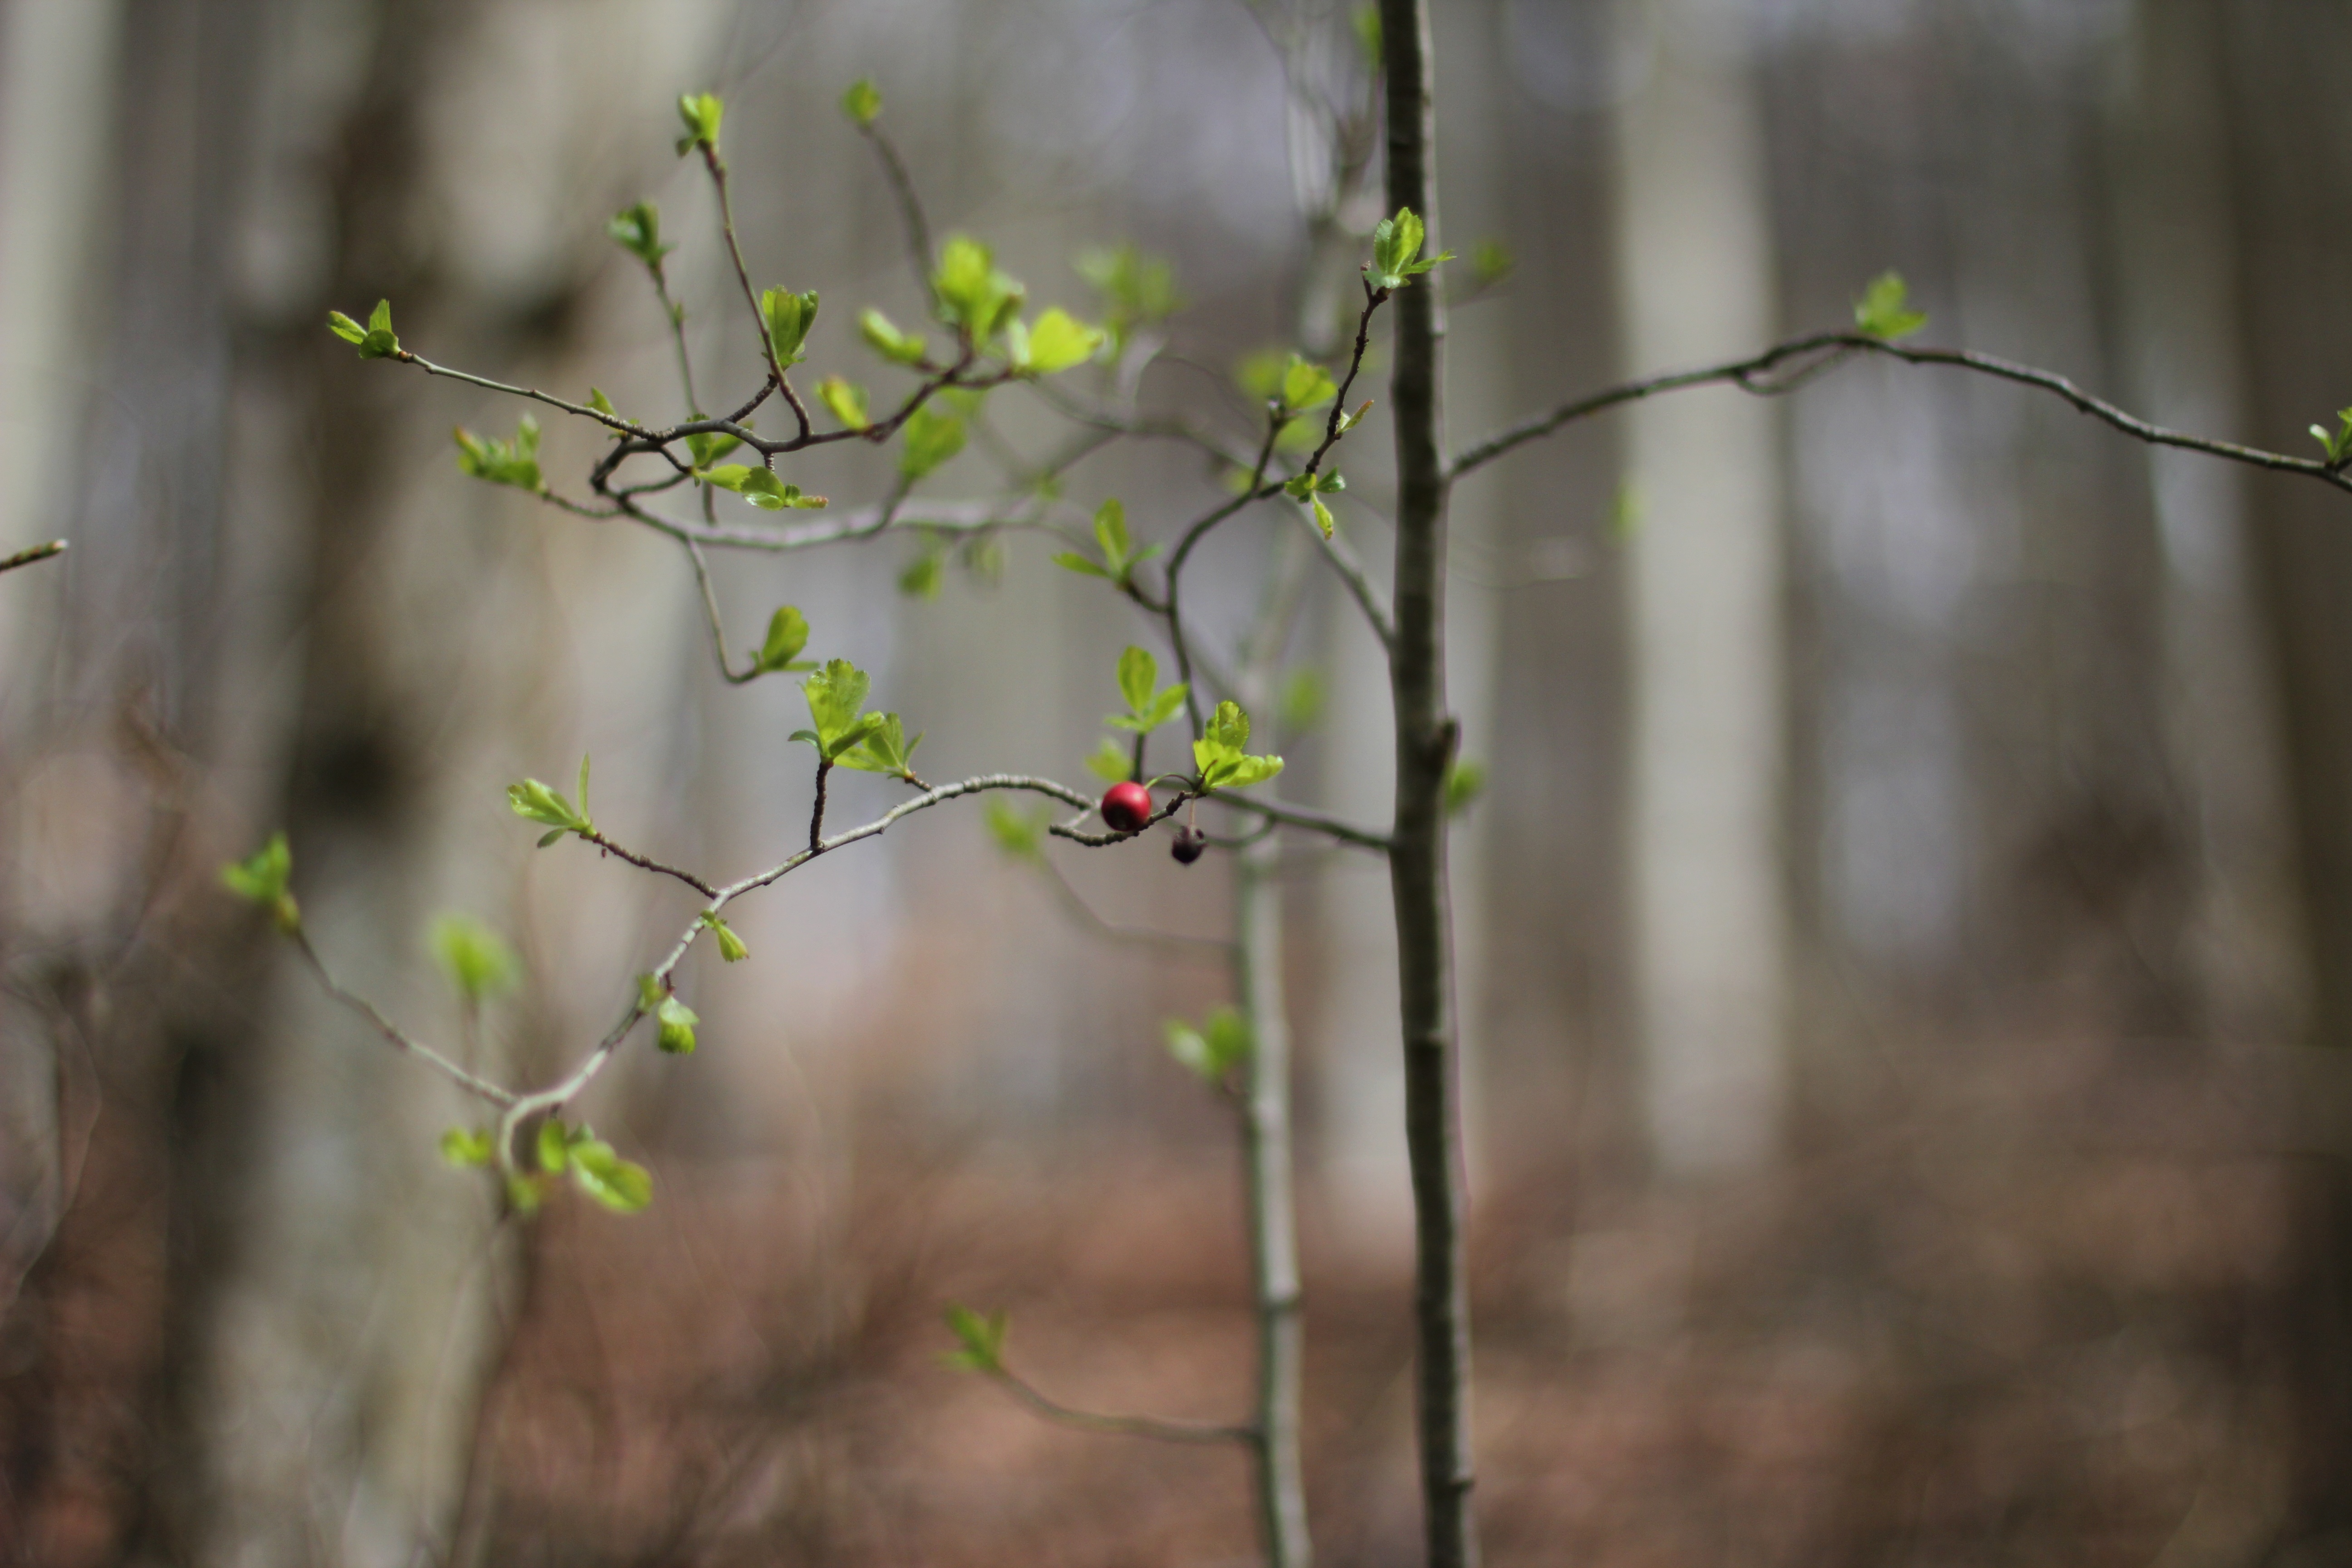
tree, nature, forest, branch, plant, sunlight, leaf, flower, spring, green, autumn, botany, flora, season, twig, plant stem